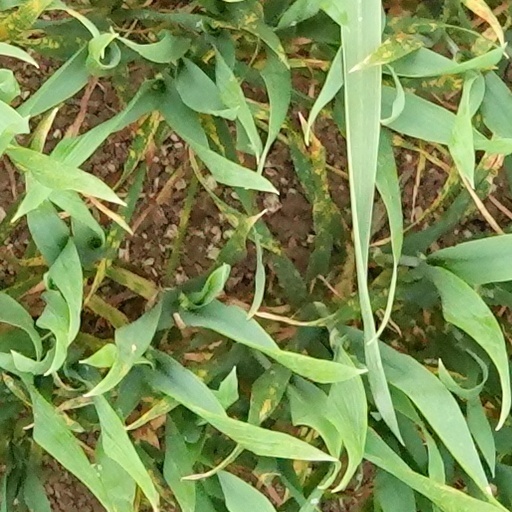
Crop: wheat